American Life (song)

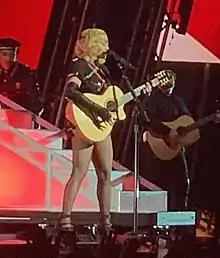
Madonna playing guitar as she sings "American Life" during her set at Stonewall 50 – WorldPride NYC 2019.

The video begins with soldiers getting ready for battle, intercut with scenes of Madonna singing on three screens above a cross-shaped catwalk. Backstage, models are being hurried onto the runway by a designer ―played by Scott himself. The models wear haute-couture army fatigues, and weapons as accessories; one wears a crop-top emblazoned with the words "Fashion Victim", while another wears a thong and the upper half of a translucent, camouflage burqa. As the models walk the runway, they are followed by a Middle East child draped in ammunition, and several covered Muslim women. Madonna and her female troupe, meanwhile, are getting ready in a public bathroom. In one part, she uses a knife to carve the words "Protect Me" on the wall of one of the stalls. As they make their way to a camouflage Mini Cooper with a license plate that reads "Hell on Wheels", the singer and women perform a gymnastic "Rhythm Nation-like" choreography.